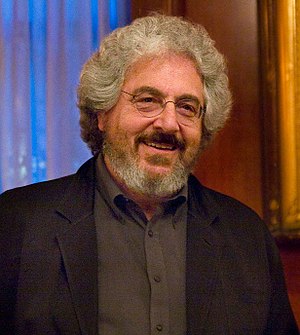
Harold Ramis
Harold Allen Ramis var en amerikansk skuespiller, filminstruktør og manuskriptforfatter, der mest er kendt for sin medvirken i, og som skaber af komediefilm som Delta kliken, Fars fede ferie og Ghostbusters.